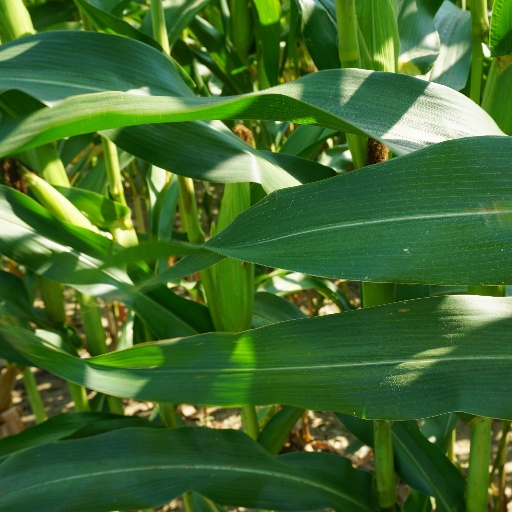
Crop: maize; corn